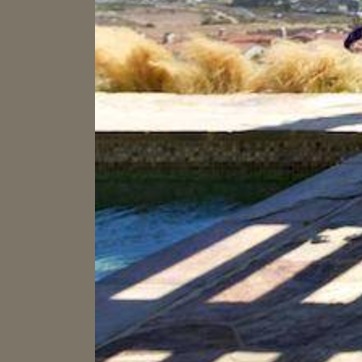
Material: water